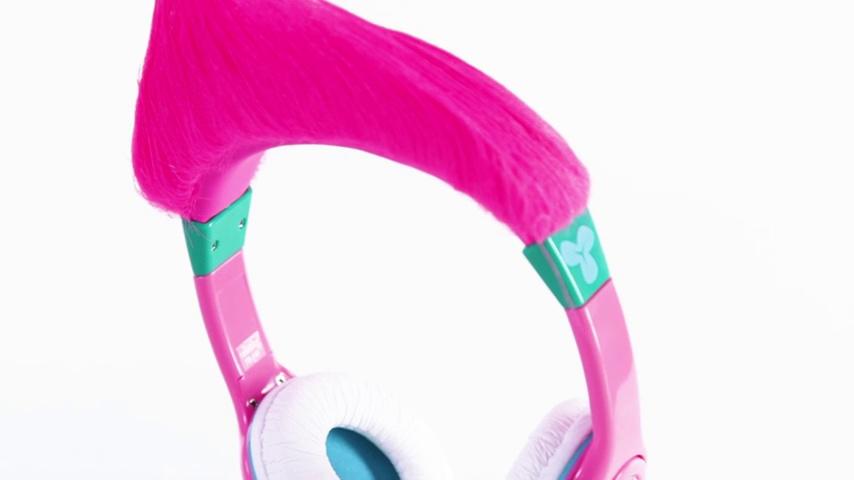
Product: Trolls Poppy Kid Friendly Headphones with Built in Volume Limiting Feature for Kid Friendly Safe Listening
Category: Electronics | Headphones | Over-Ear Headphones
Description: Parental Control: These headphones come equipped with an adjustable volume limiter to provide a safe and optimal listening experience for iOS and/or Android users.
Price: $17.99
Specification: ProductDimensions:5.5x2.5x7inches|ItemWeight:5.8ounces|ShippingWeight:7.2ounces(Viewshippingratesandpolicies)|DomesticShipping:ItemcanbeshippedwithinU.S.|InternationalShipping:ThisitemcanbeshippedtoselectcountriesoutsideoftheU.S.LearnMore|ASIN:B01CIMC30W|Itemmodelnumber:TR-140.EX|Manufacturerrecommendedage:36months-15years